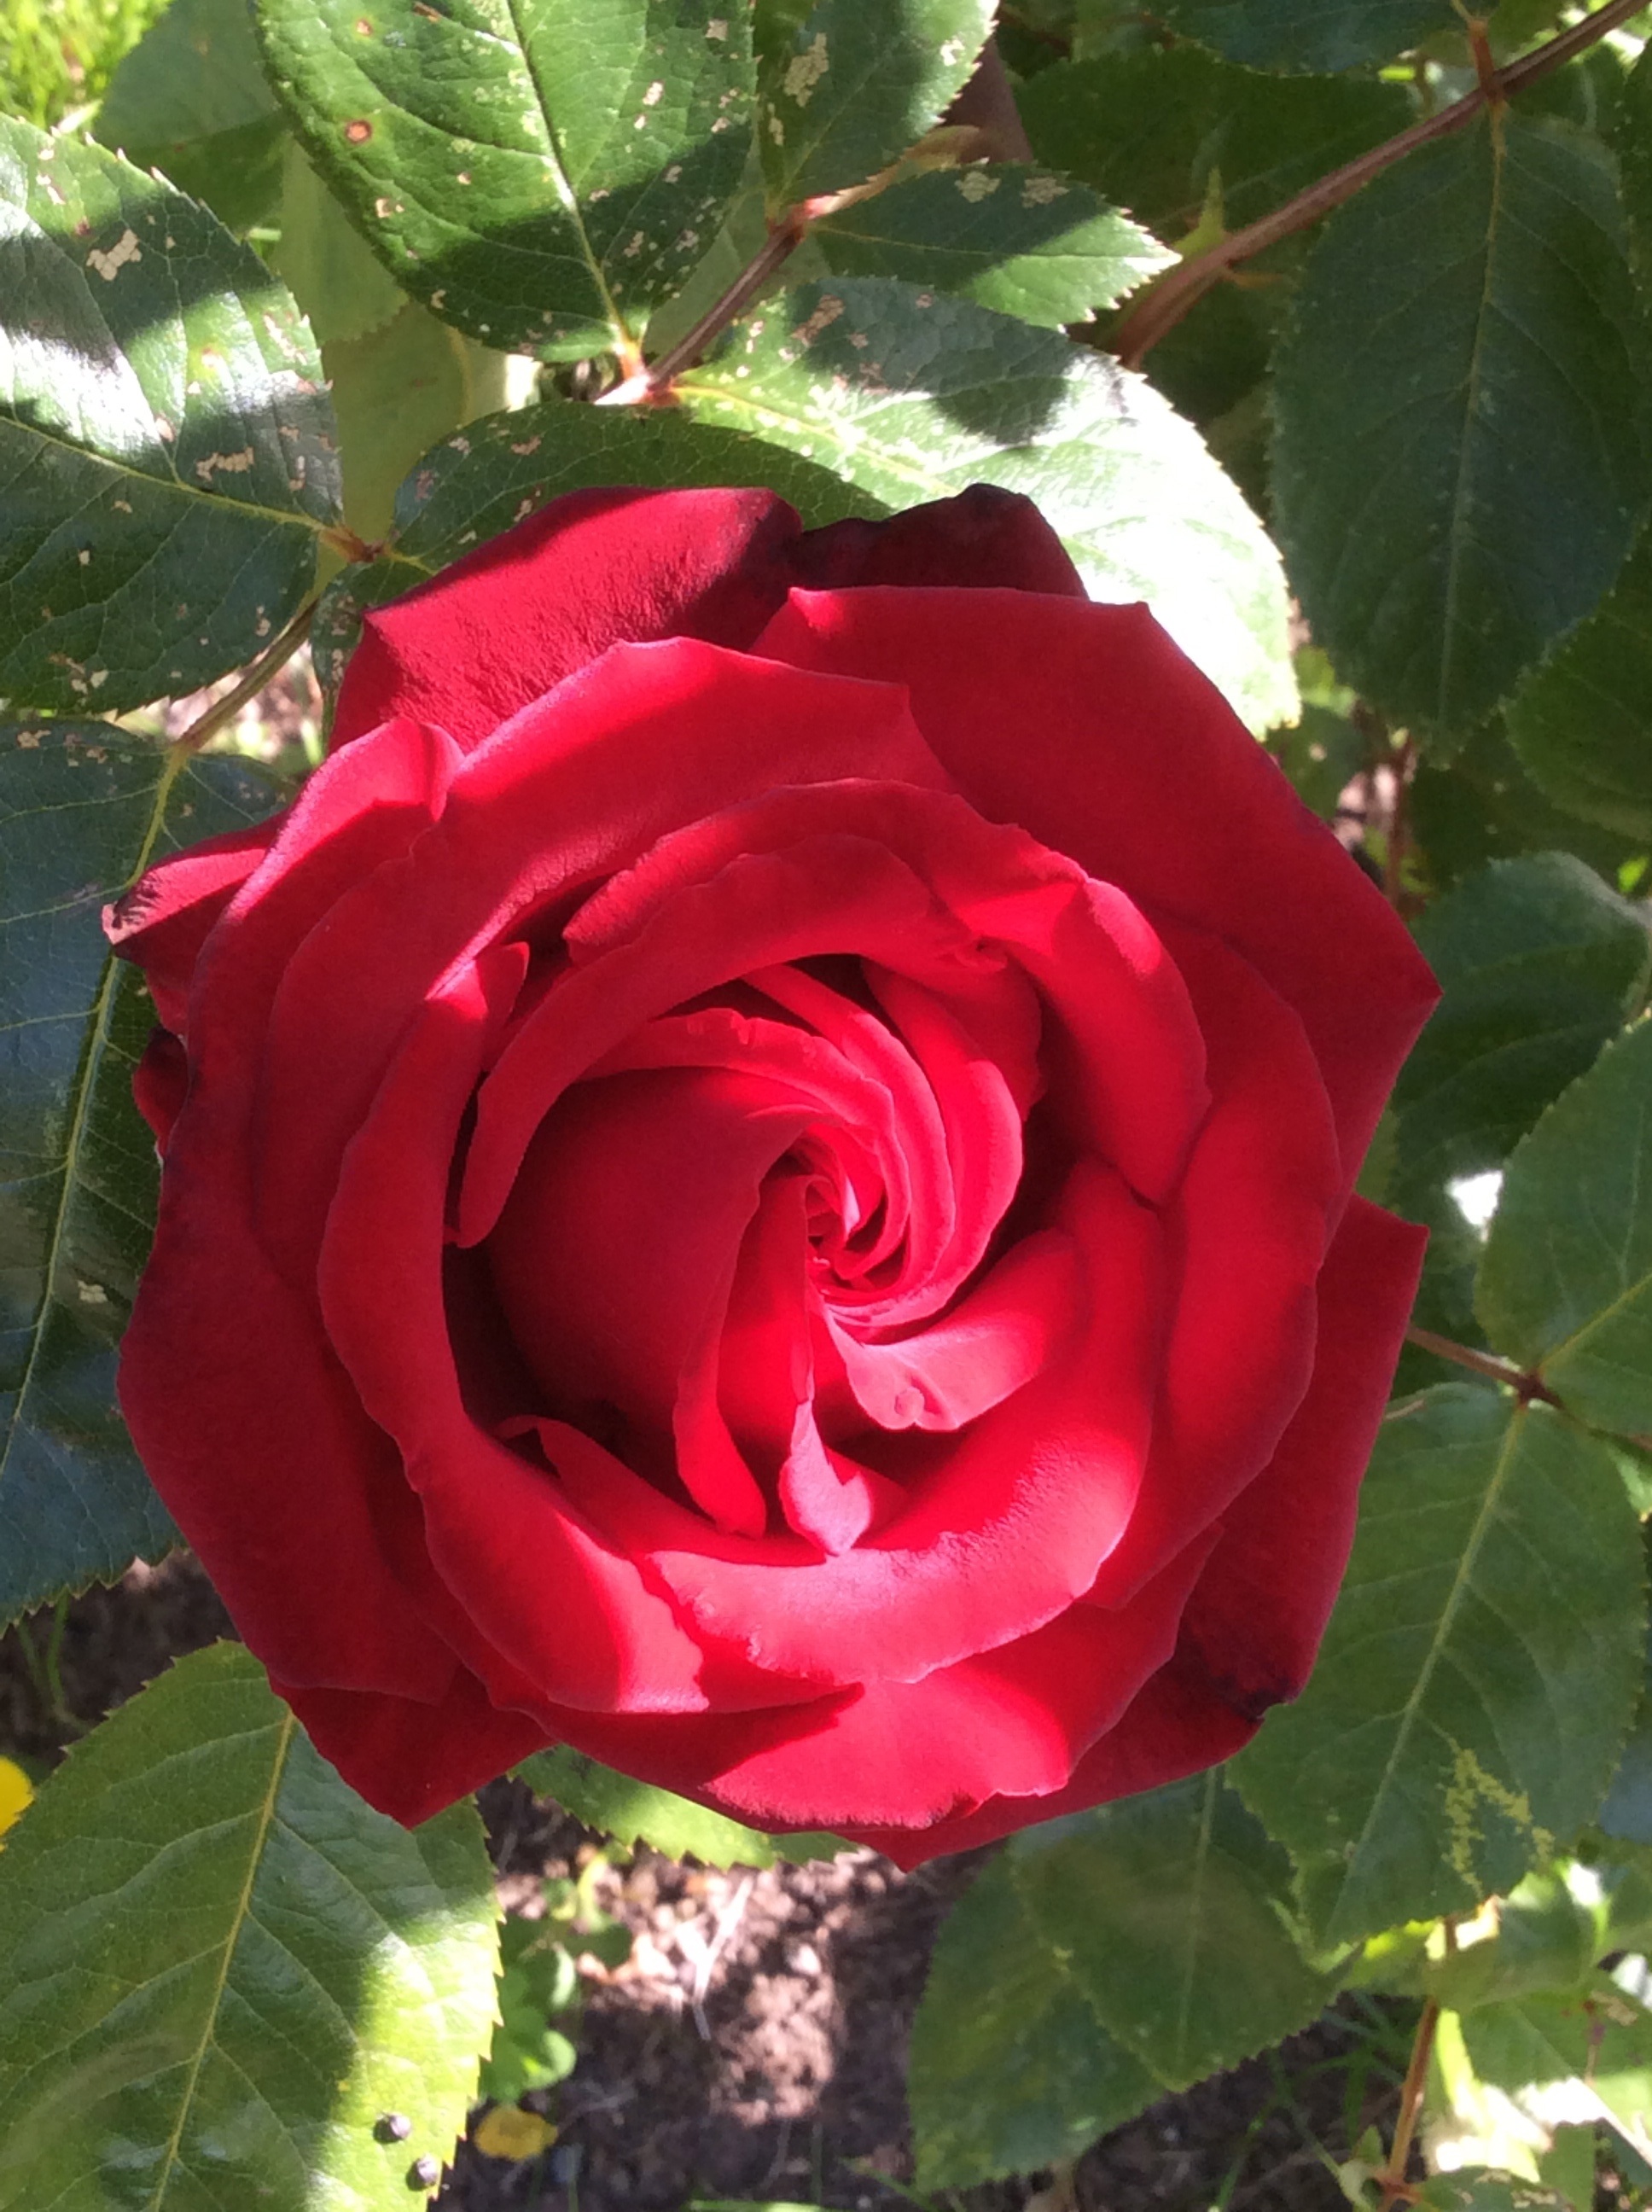
nature, blossom, plant, flower, petal, bloom, summer, rose, red, romantic, floribunda, flowering plant, garden roses, rose family, land plant, rosa centifolia, rose order